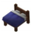
Label: bed